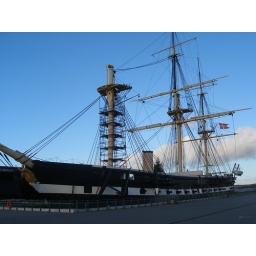
Largest wooden ship in the world